Gera Hauptbahnhof

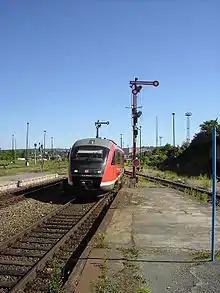
Class 642 diesel multiple unit to Saalfeld running into Gera station

The railway was extended in 1859 from Weißenfels to Gera via Zeitz (the Weißenfels–Zeitz and Leipzig–Probstzella lines). At that time, the first station was built at the site of today's Hauptbahnhof as the Prussian station ("Preußische Bahnhof"), as distinct from the Saxon station ("Sächsischen Bahnhof") at today's Gera Süd station. In the following years further lines were built converging on Gera Hauptbahnhof: in 1865 the connection with the Leipzig–Hof line at Gößnitz to the east, in 1871 to Saalfeld in the south-west (Leipzig–Probstzella line), in 1873 to Leipzig in the north (Leipzig–Probstzella line), in 1875 to Plauen in the south (Elster Valley Railway), in 1876 to Erfurt in the west (Weimar–Gera line) and to Zwickau in the south-east (Werdau–Weida–Mehltheuer line), in 1880 to Eisenberg in the northwest (Crossen–Porstendorf line) and in 1883 to Zeulenroda-Triebes and Hof in the south east (Werdau–Weida–Mehltheuer line). Located north of the passenger station was a combined marshalling and yard, connected to a railway depot, both of which are now closed. In 1892, shortly after the opening of the tram network, a facility was built in the freight yard for transferring freight wagons, supported by metre-gauge tram bogies, over the tram lines to factories in Gera. A tram line was opened in 1893 from the station to the central city.